First Capital REIT

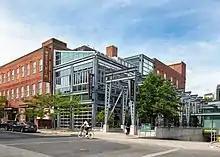
Shops at King Liberty, a First Capital Property in Liberty Village, Toronto

In December 2019, FCR converted from a corporation to a real estate investment trust, listing on December 30 on the TSX as FCR.UN.